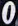
Number: 0